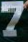
Number: 7